David Lynch

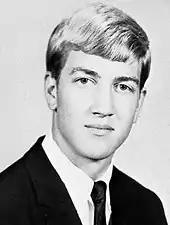
Lynch's high school senior portrait, 1964

Alongside his schooling, Lynch joined the Boy Scouts. Later, he said he "became [a Scout] so I could quit and put it behind me", and rose to the highest rank of Eagle Scout. Lynch befriended Toby Keeler, whose father, Bushnell, was a painter. Bushnell gave Lynch "The Art Spirit" by Robert Henri. It was a revelation, and Lynch decided to dedicate himself to "the art life".